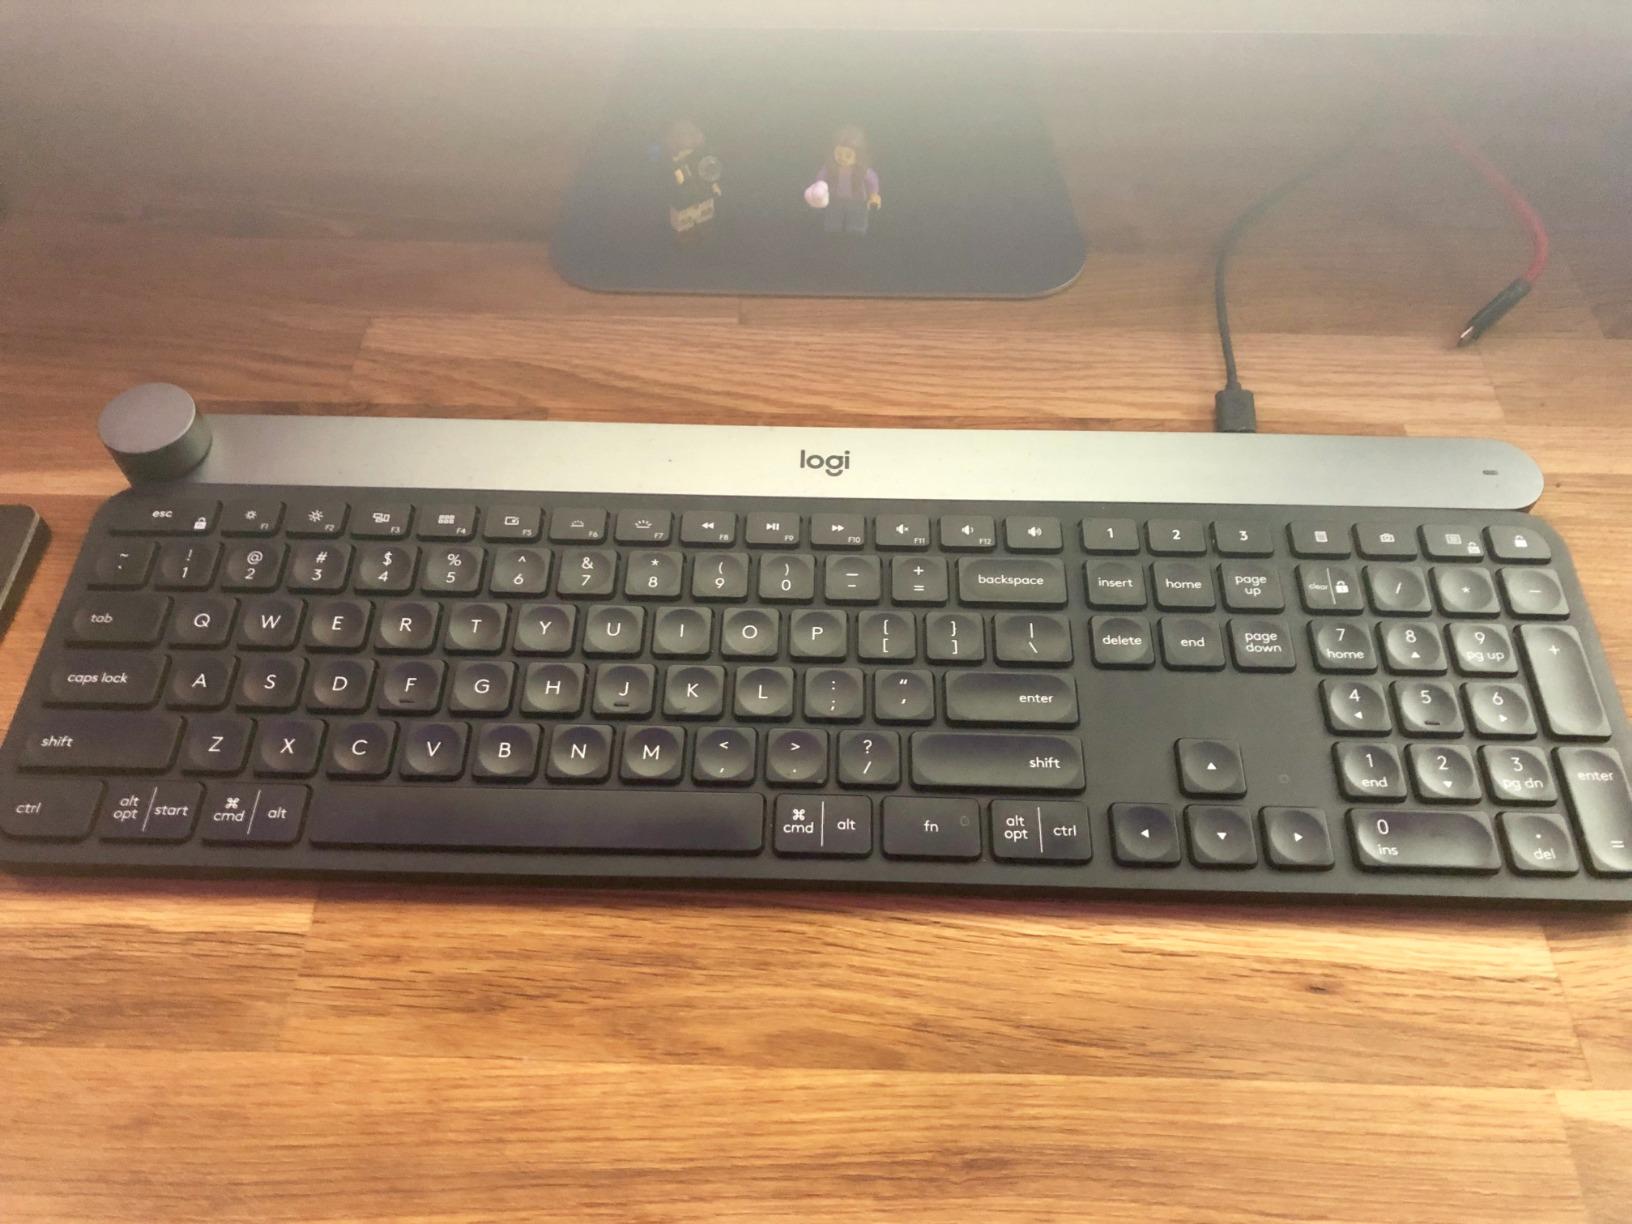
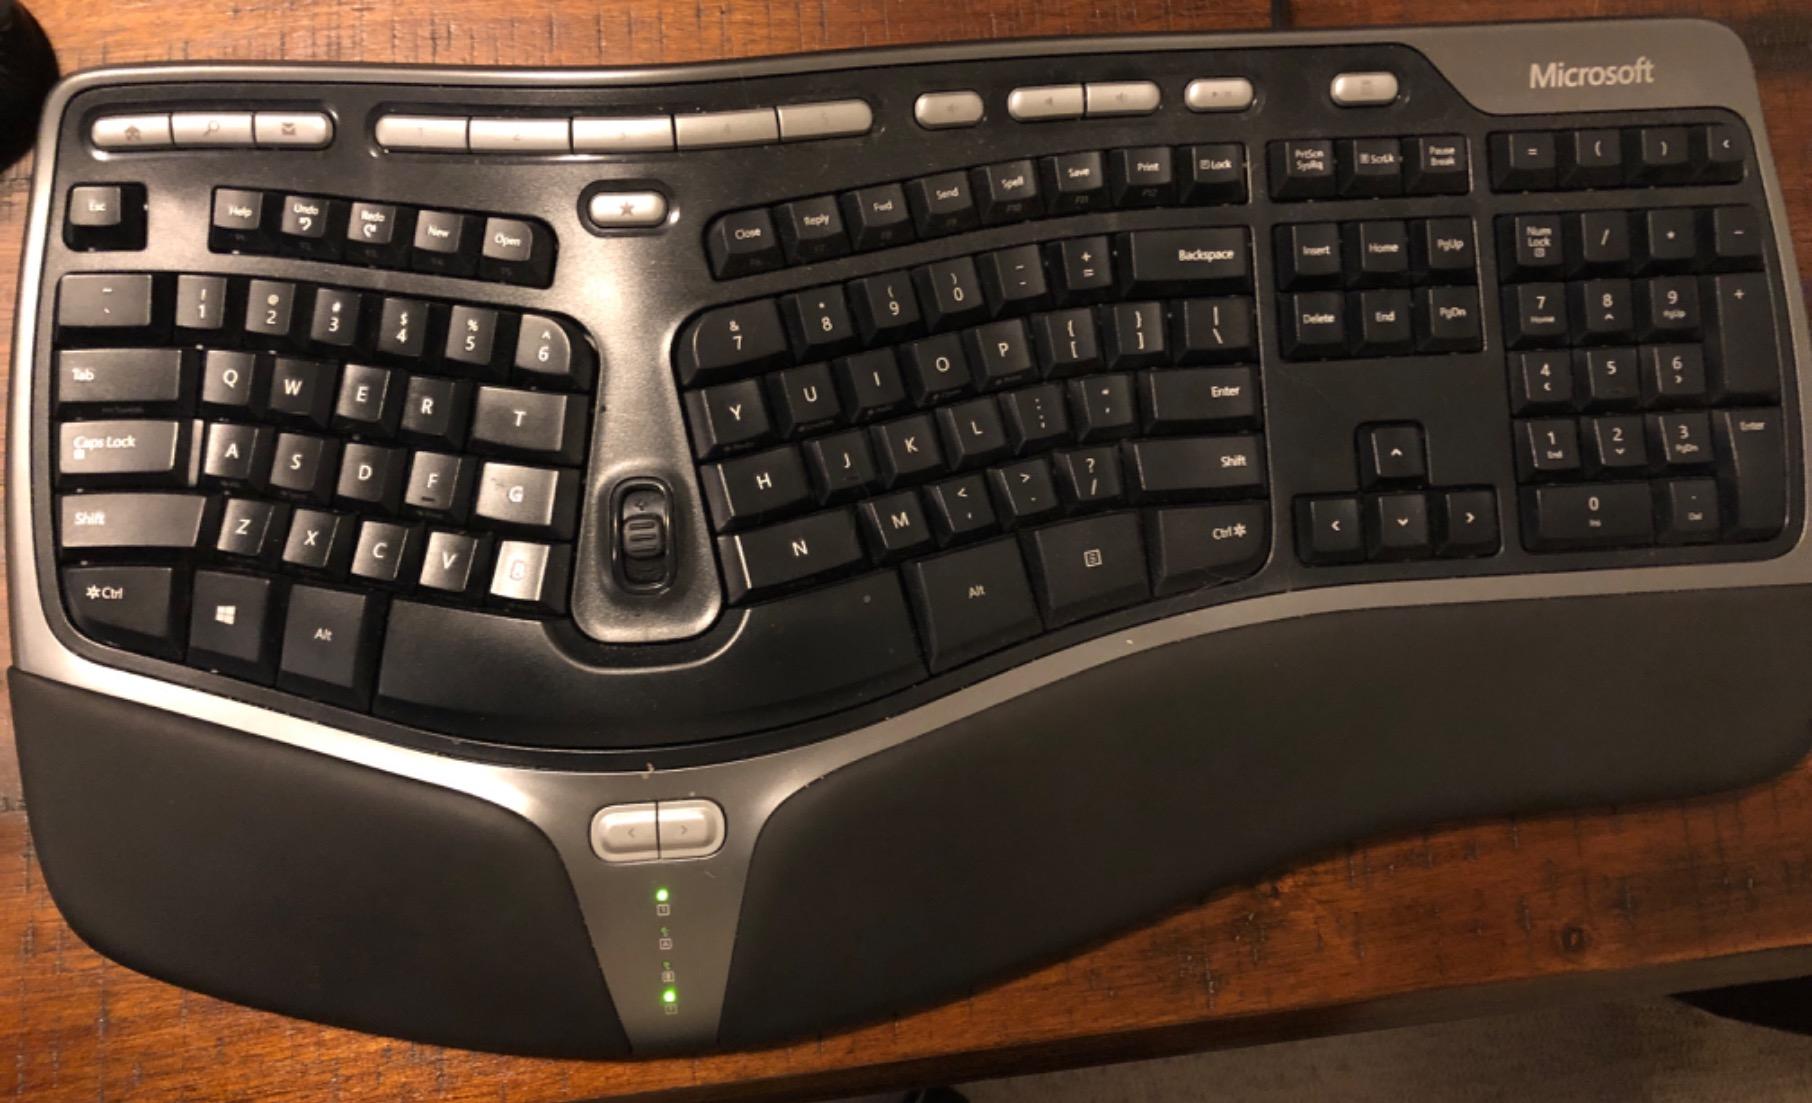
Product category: keyboard
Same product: no